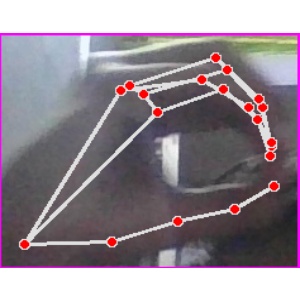
अक्षर: ठ